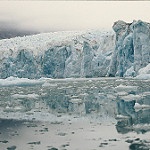
Scene: Outdoor